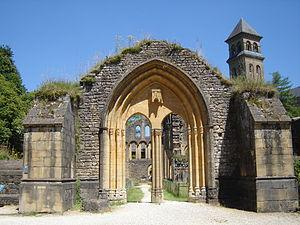
Abbaye d'Orval, ruines de l'ancienne abbaye. Entrée de l'église